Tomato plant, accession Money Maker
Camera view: tilt-top (135 deg); turntable rotation: 210 degrees
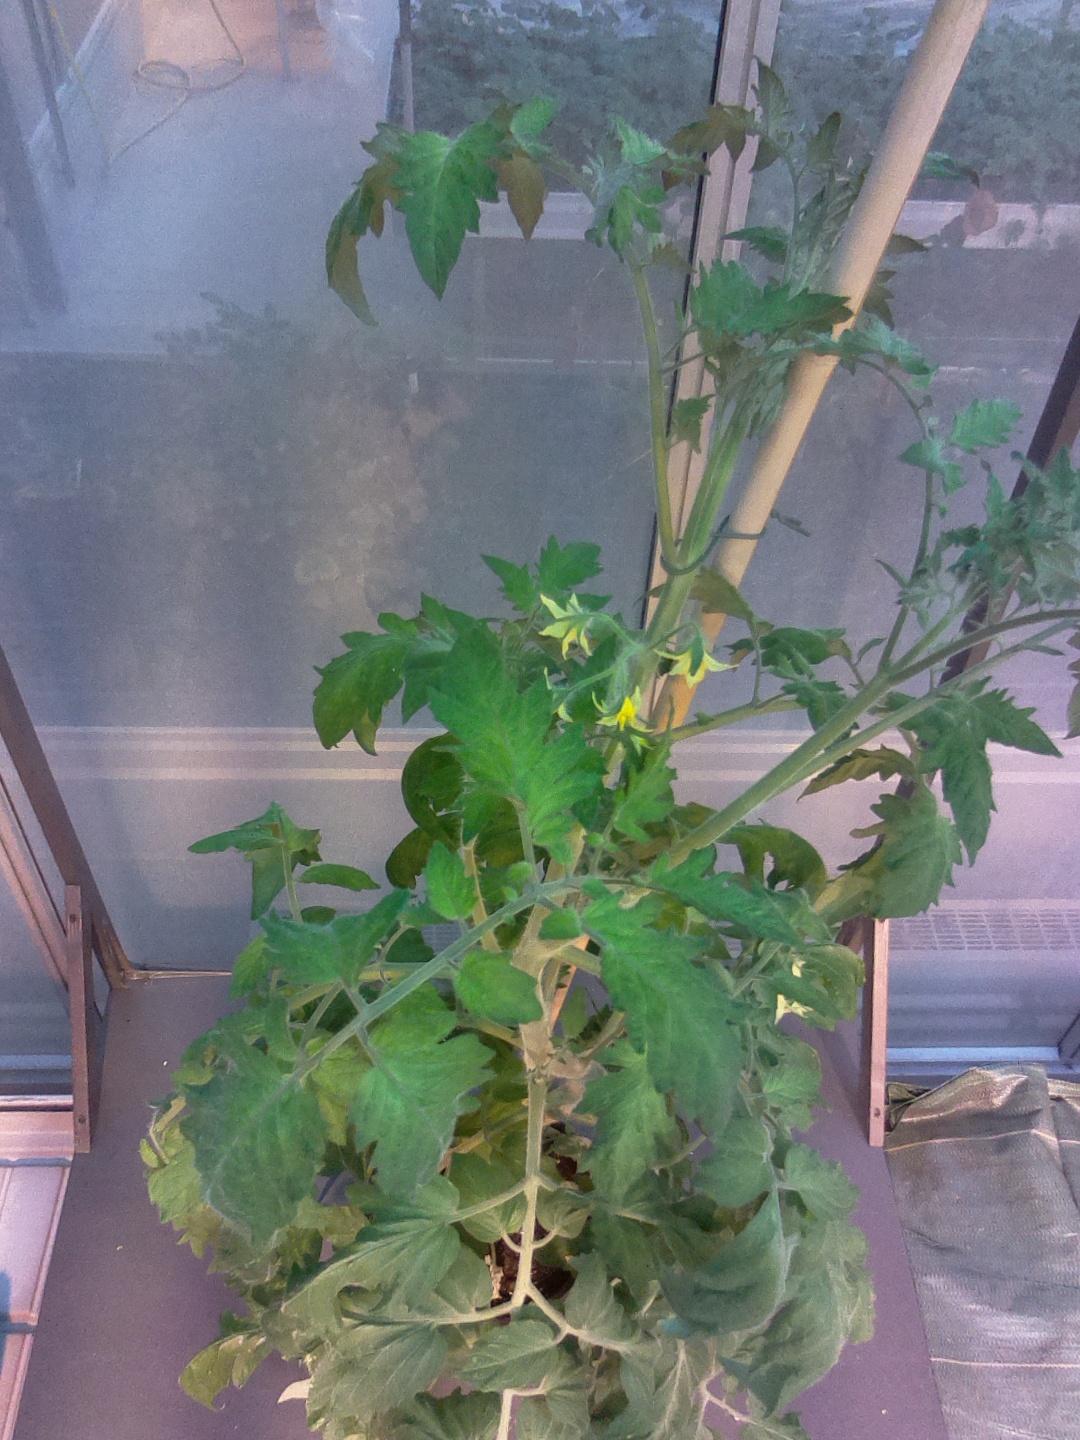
BBCH growth stage 69: End of flowering, 90%-100% of flowers open, more petals falling